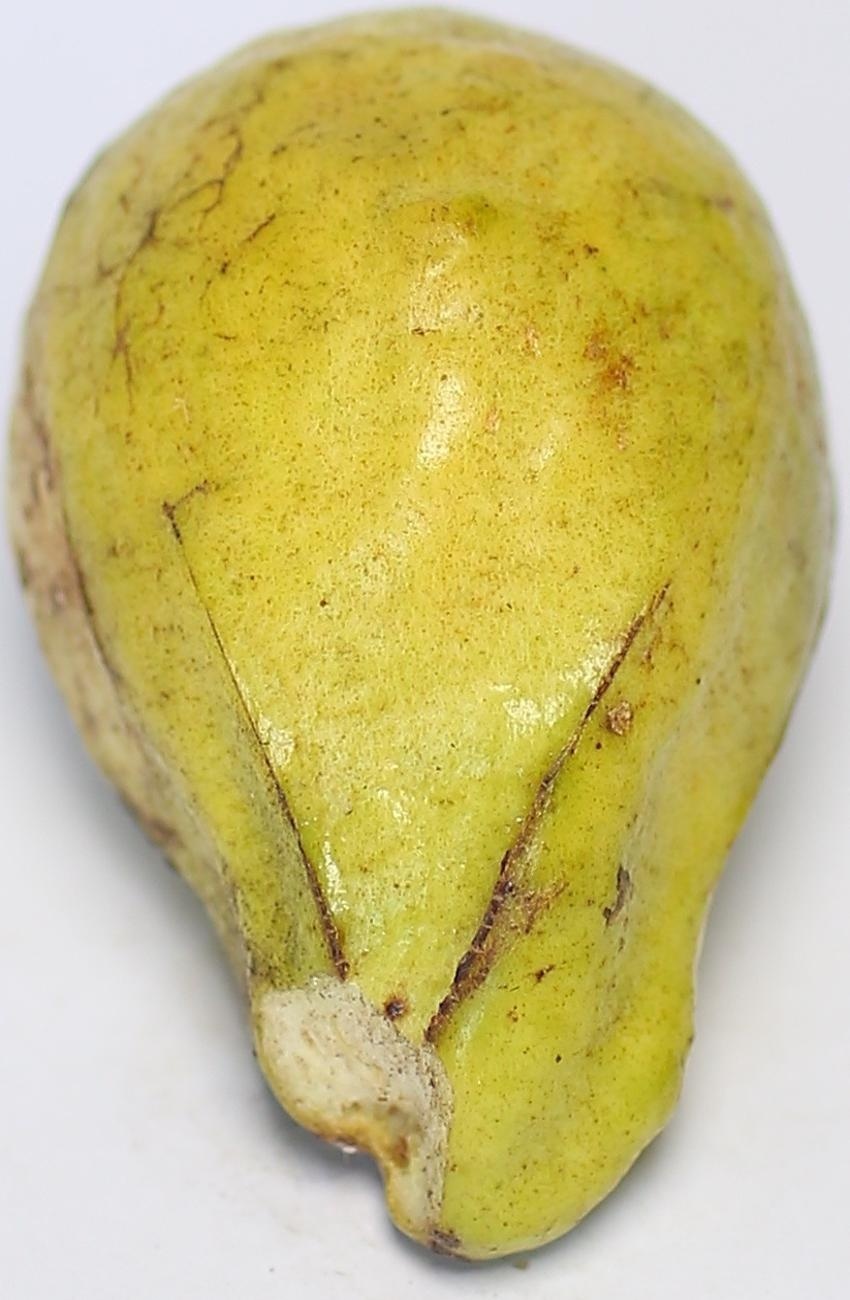
Maturity: ripe
Variety: local-sindhi